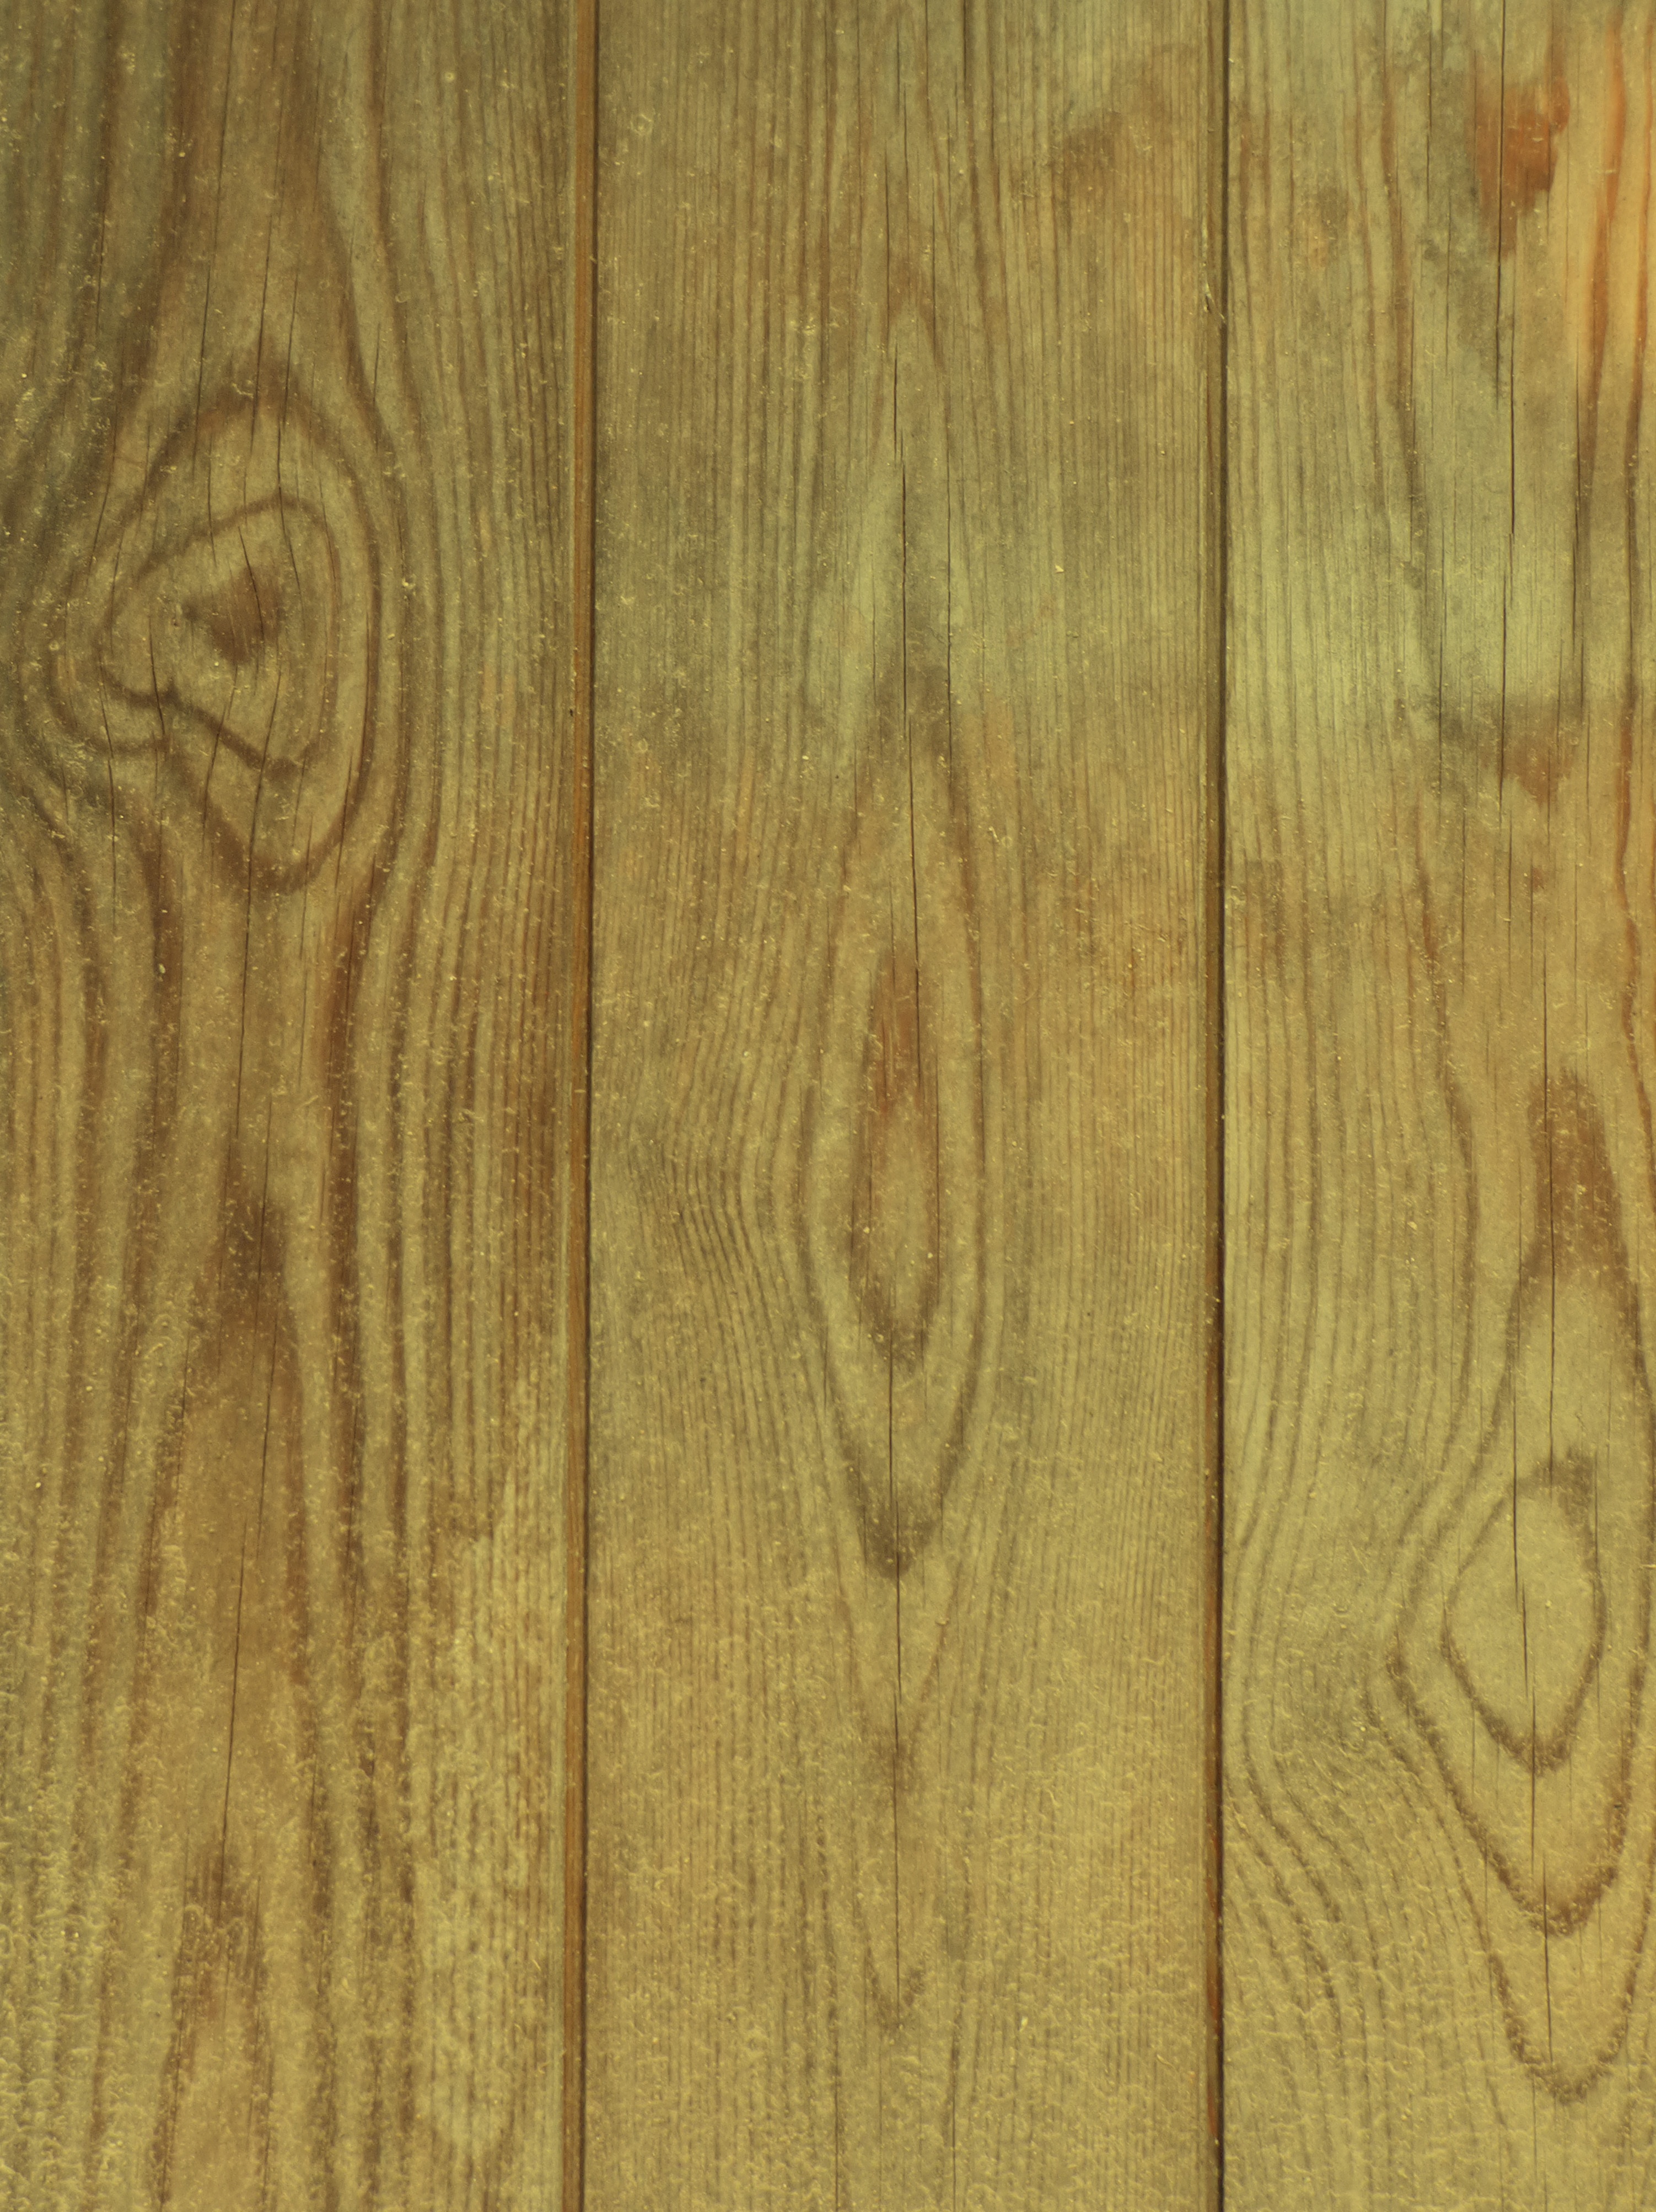
wood, texture, floor, background, hardwood, weathered wood, waters, flooring, wood flooring, laminate flooring, wood stain, washout